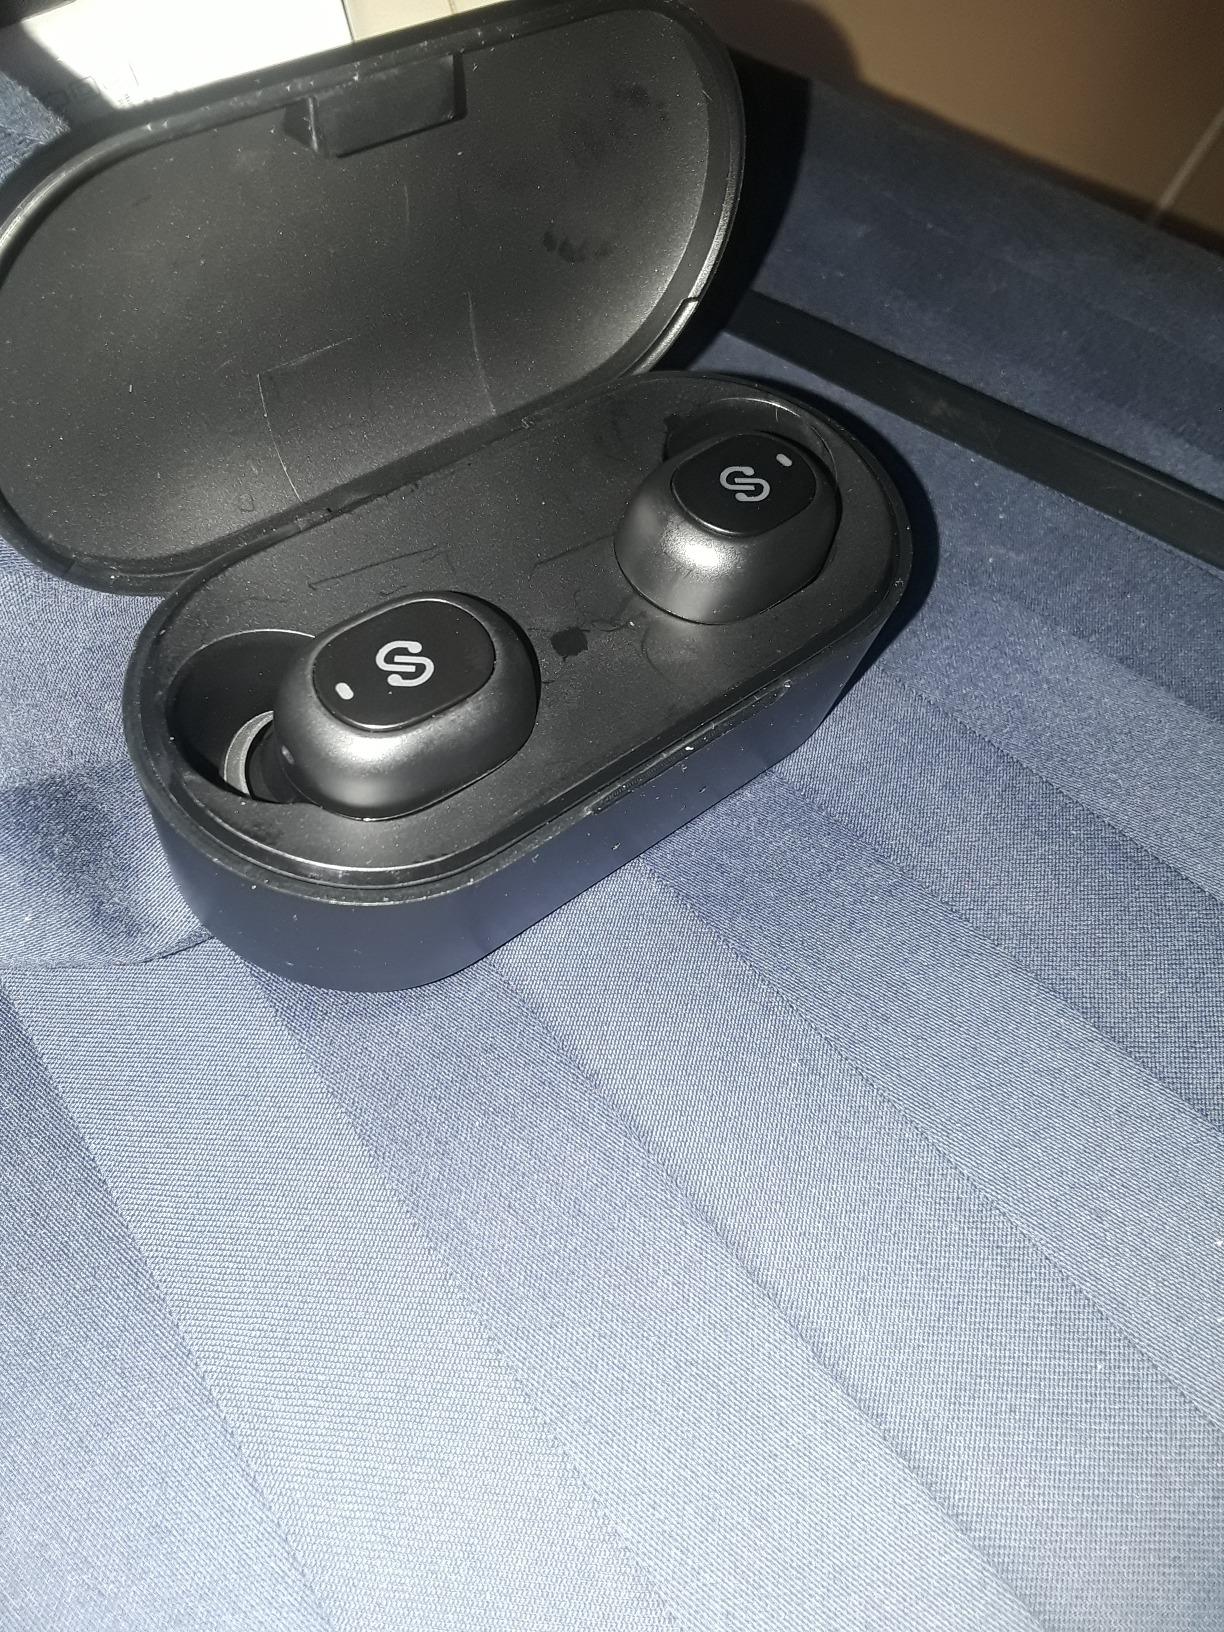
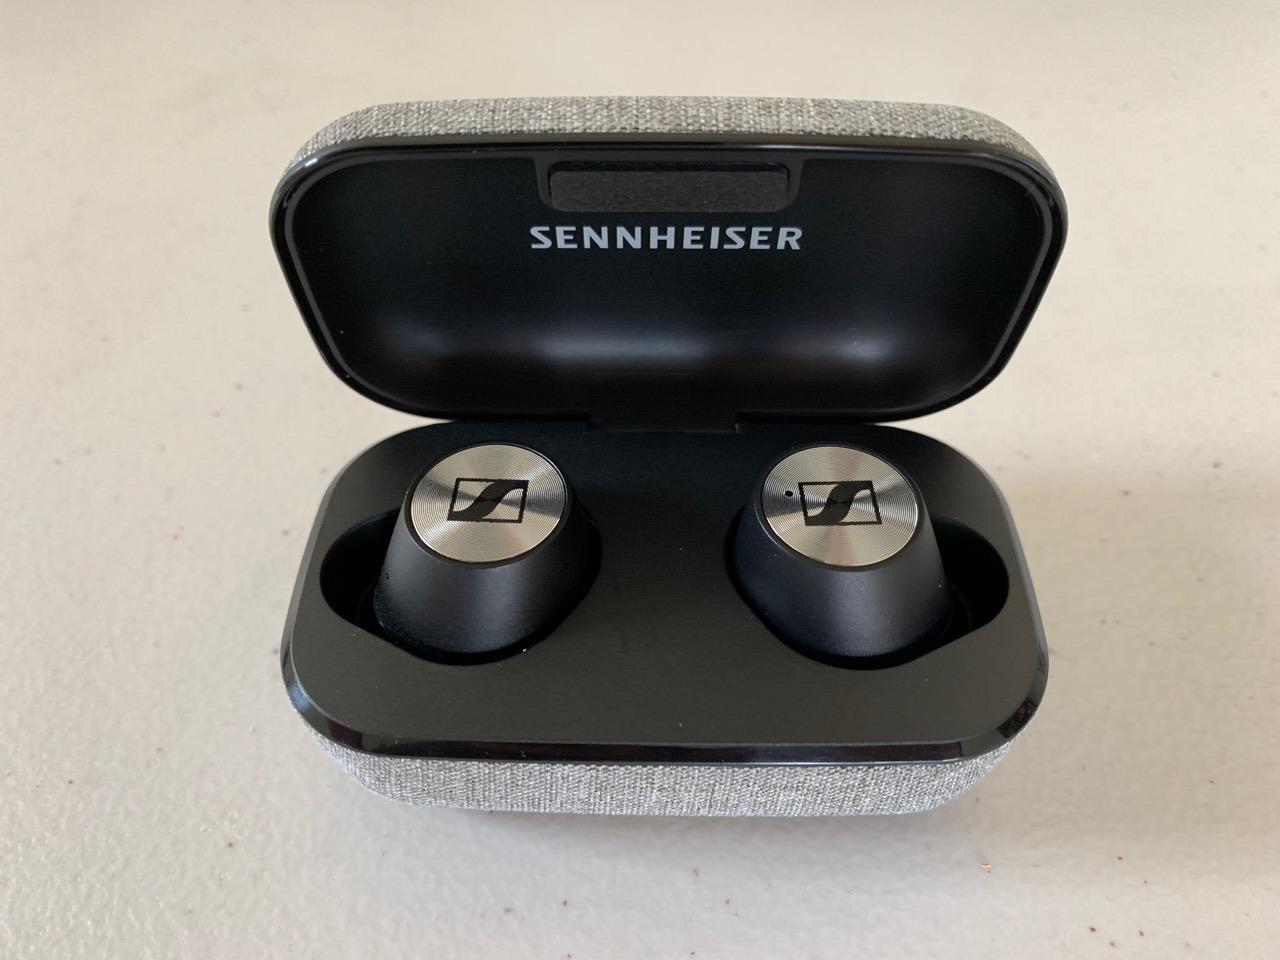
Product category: earbuds
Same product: no